Answer in natural language. Which object is closer to the camera taking this photo, floating brown wooden bed (highlighted by a blue box) or abstract painting in a black frame (highlighted by a green box)? Choose between the following options: abstract painting in a black frame (highlighted by a green box) or floating brown wooden bed (highlighted by a blue box)
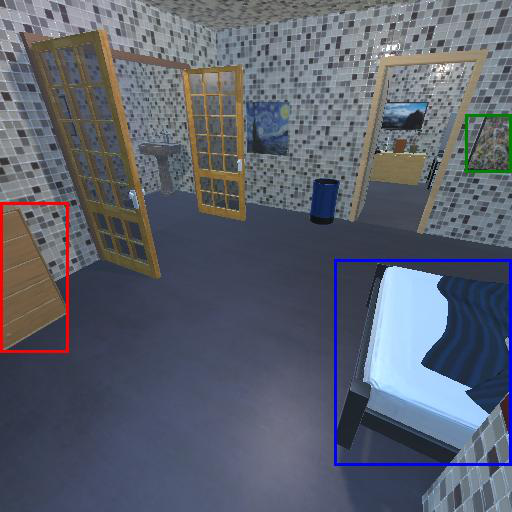
<answer>floating brown wooden bed (highlighted by a blue box)</answer>